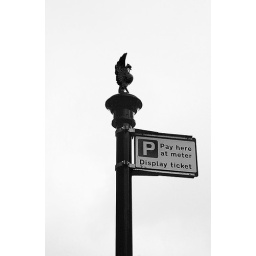
a distinctive parking sign in rodney street liverpool